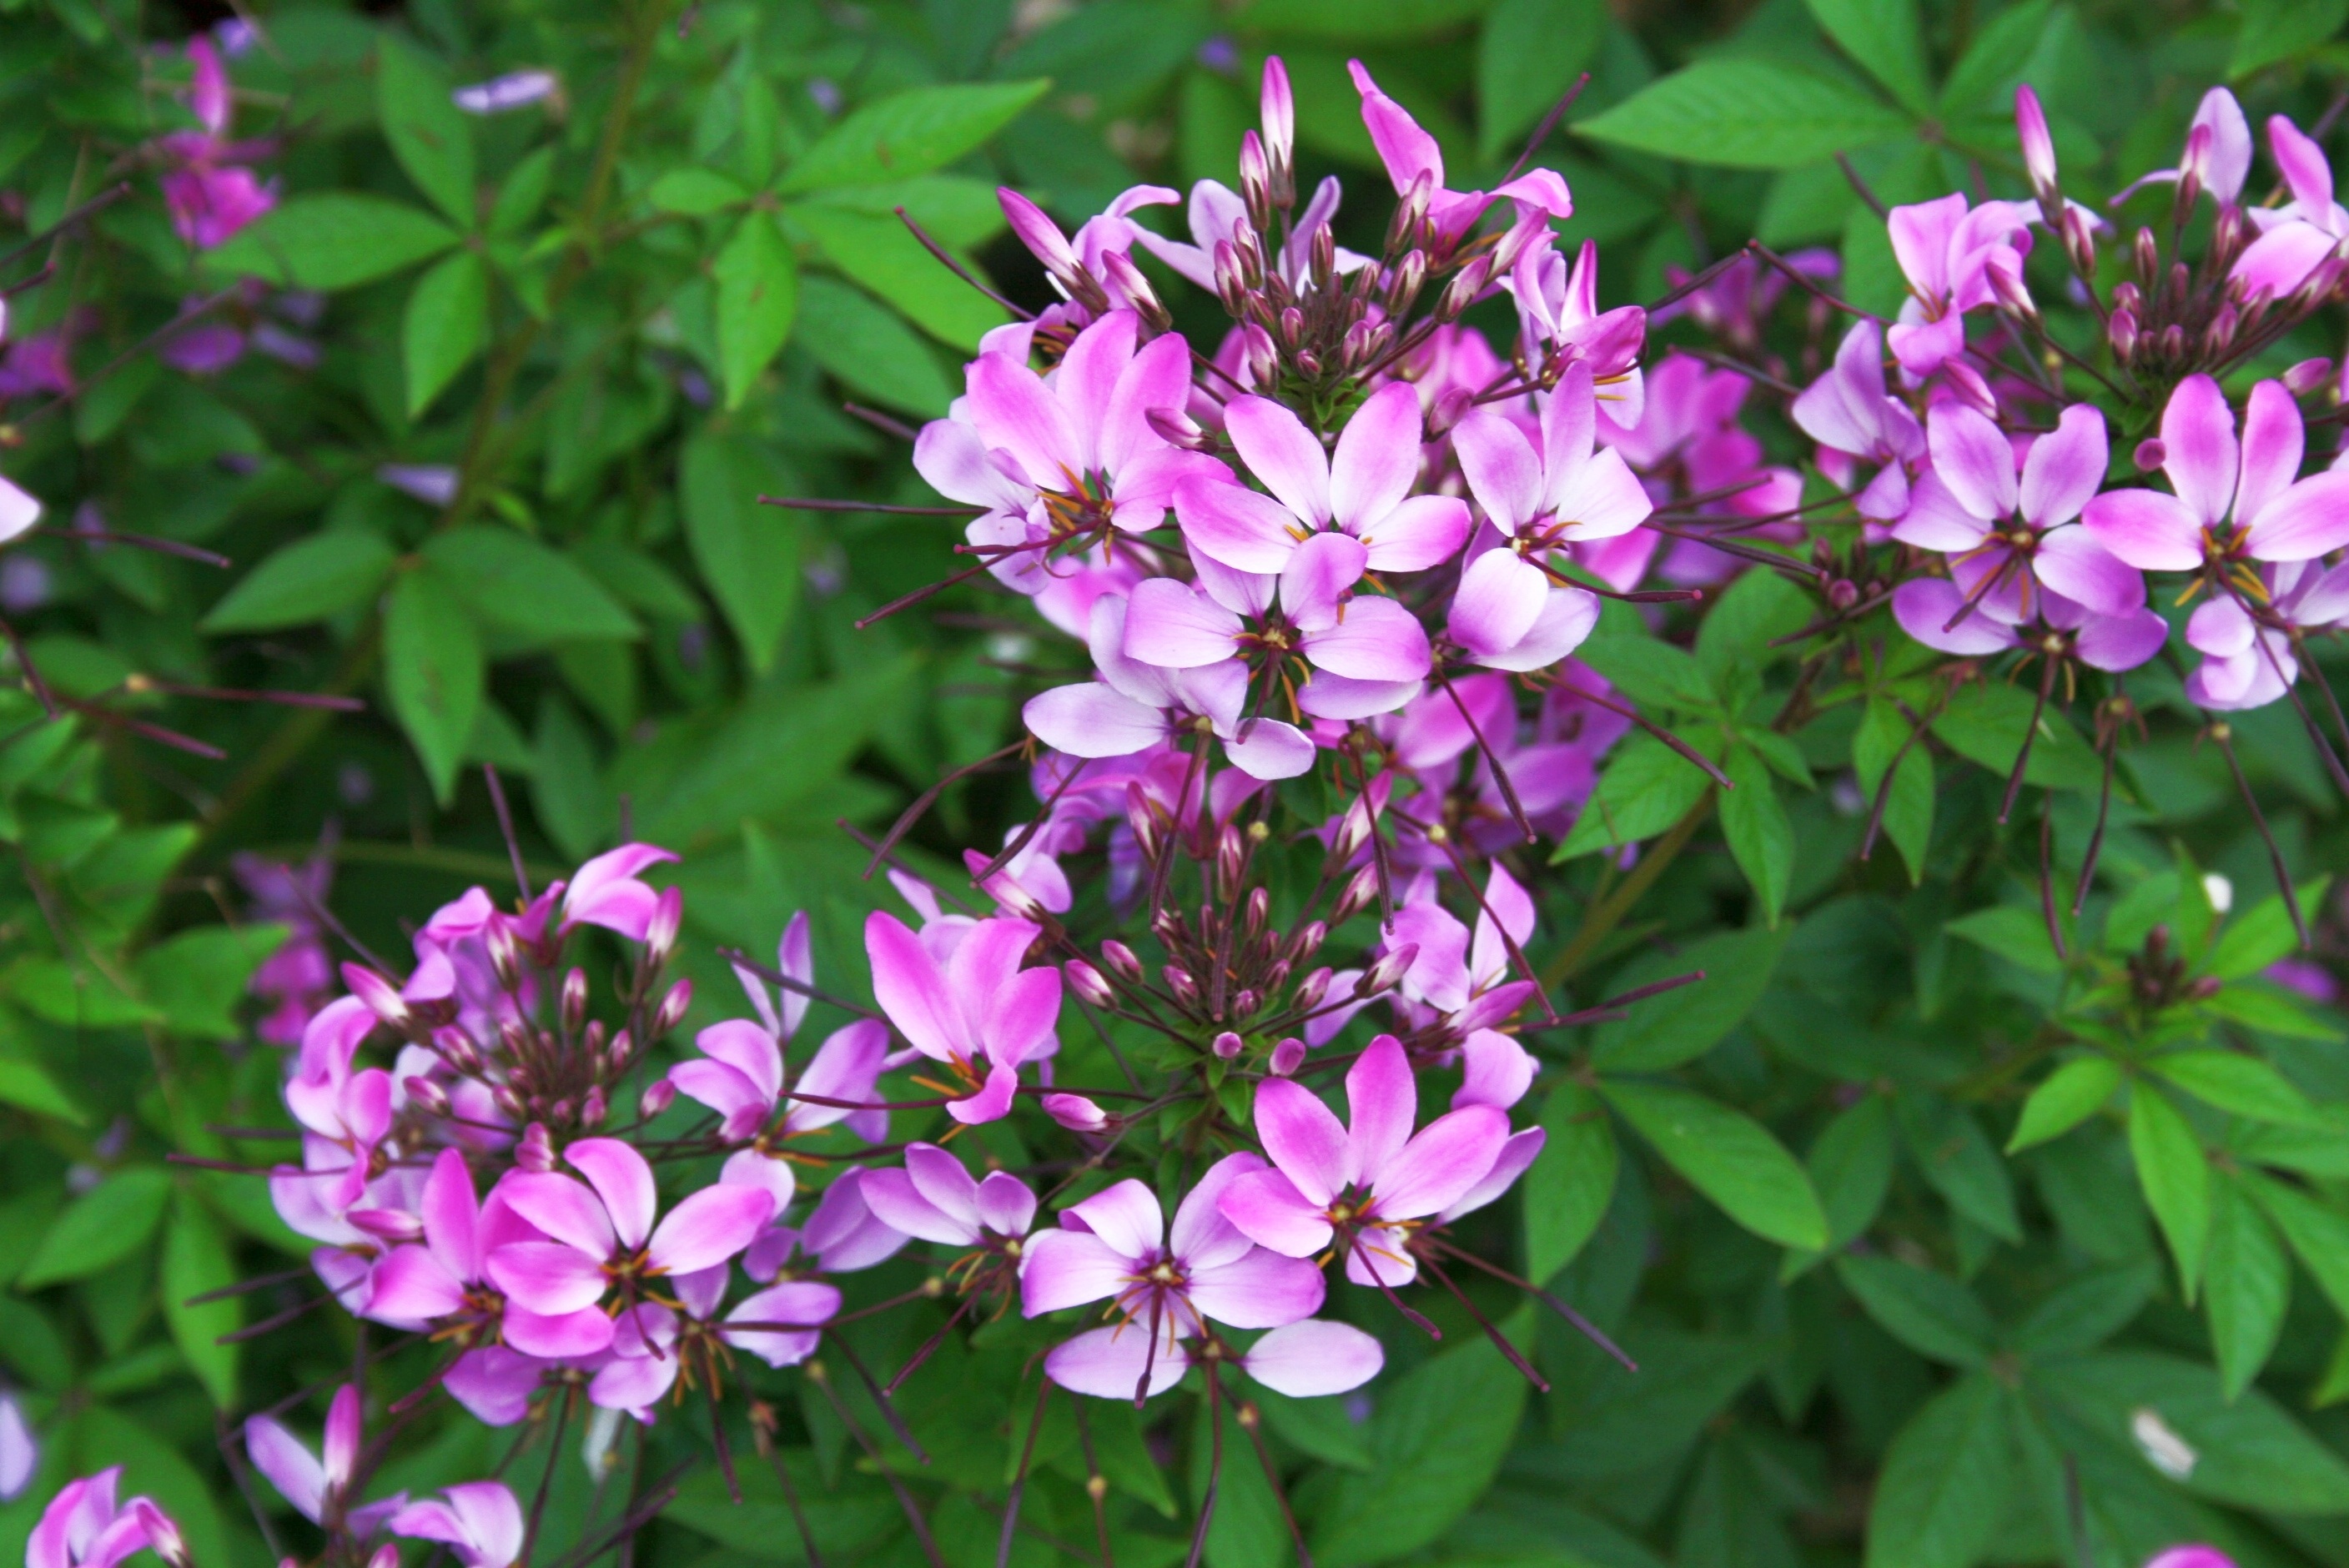
nature, plant, flower, purple, bush, herb, botany, garden, flora, wildflower, violet, flowering plant, annual plant, land plant, breckland thyme, everlasting sweet pea, dame's rocket, centaurium